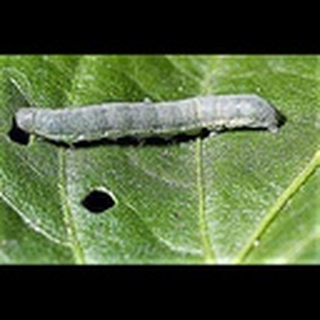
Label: cotton_army_worm